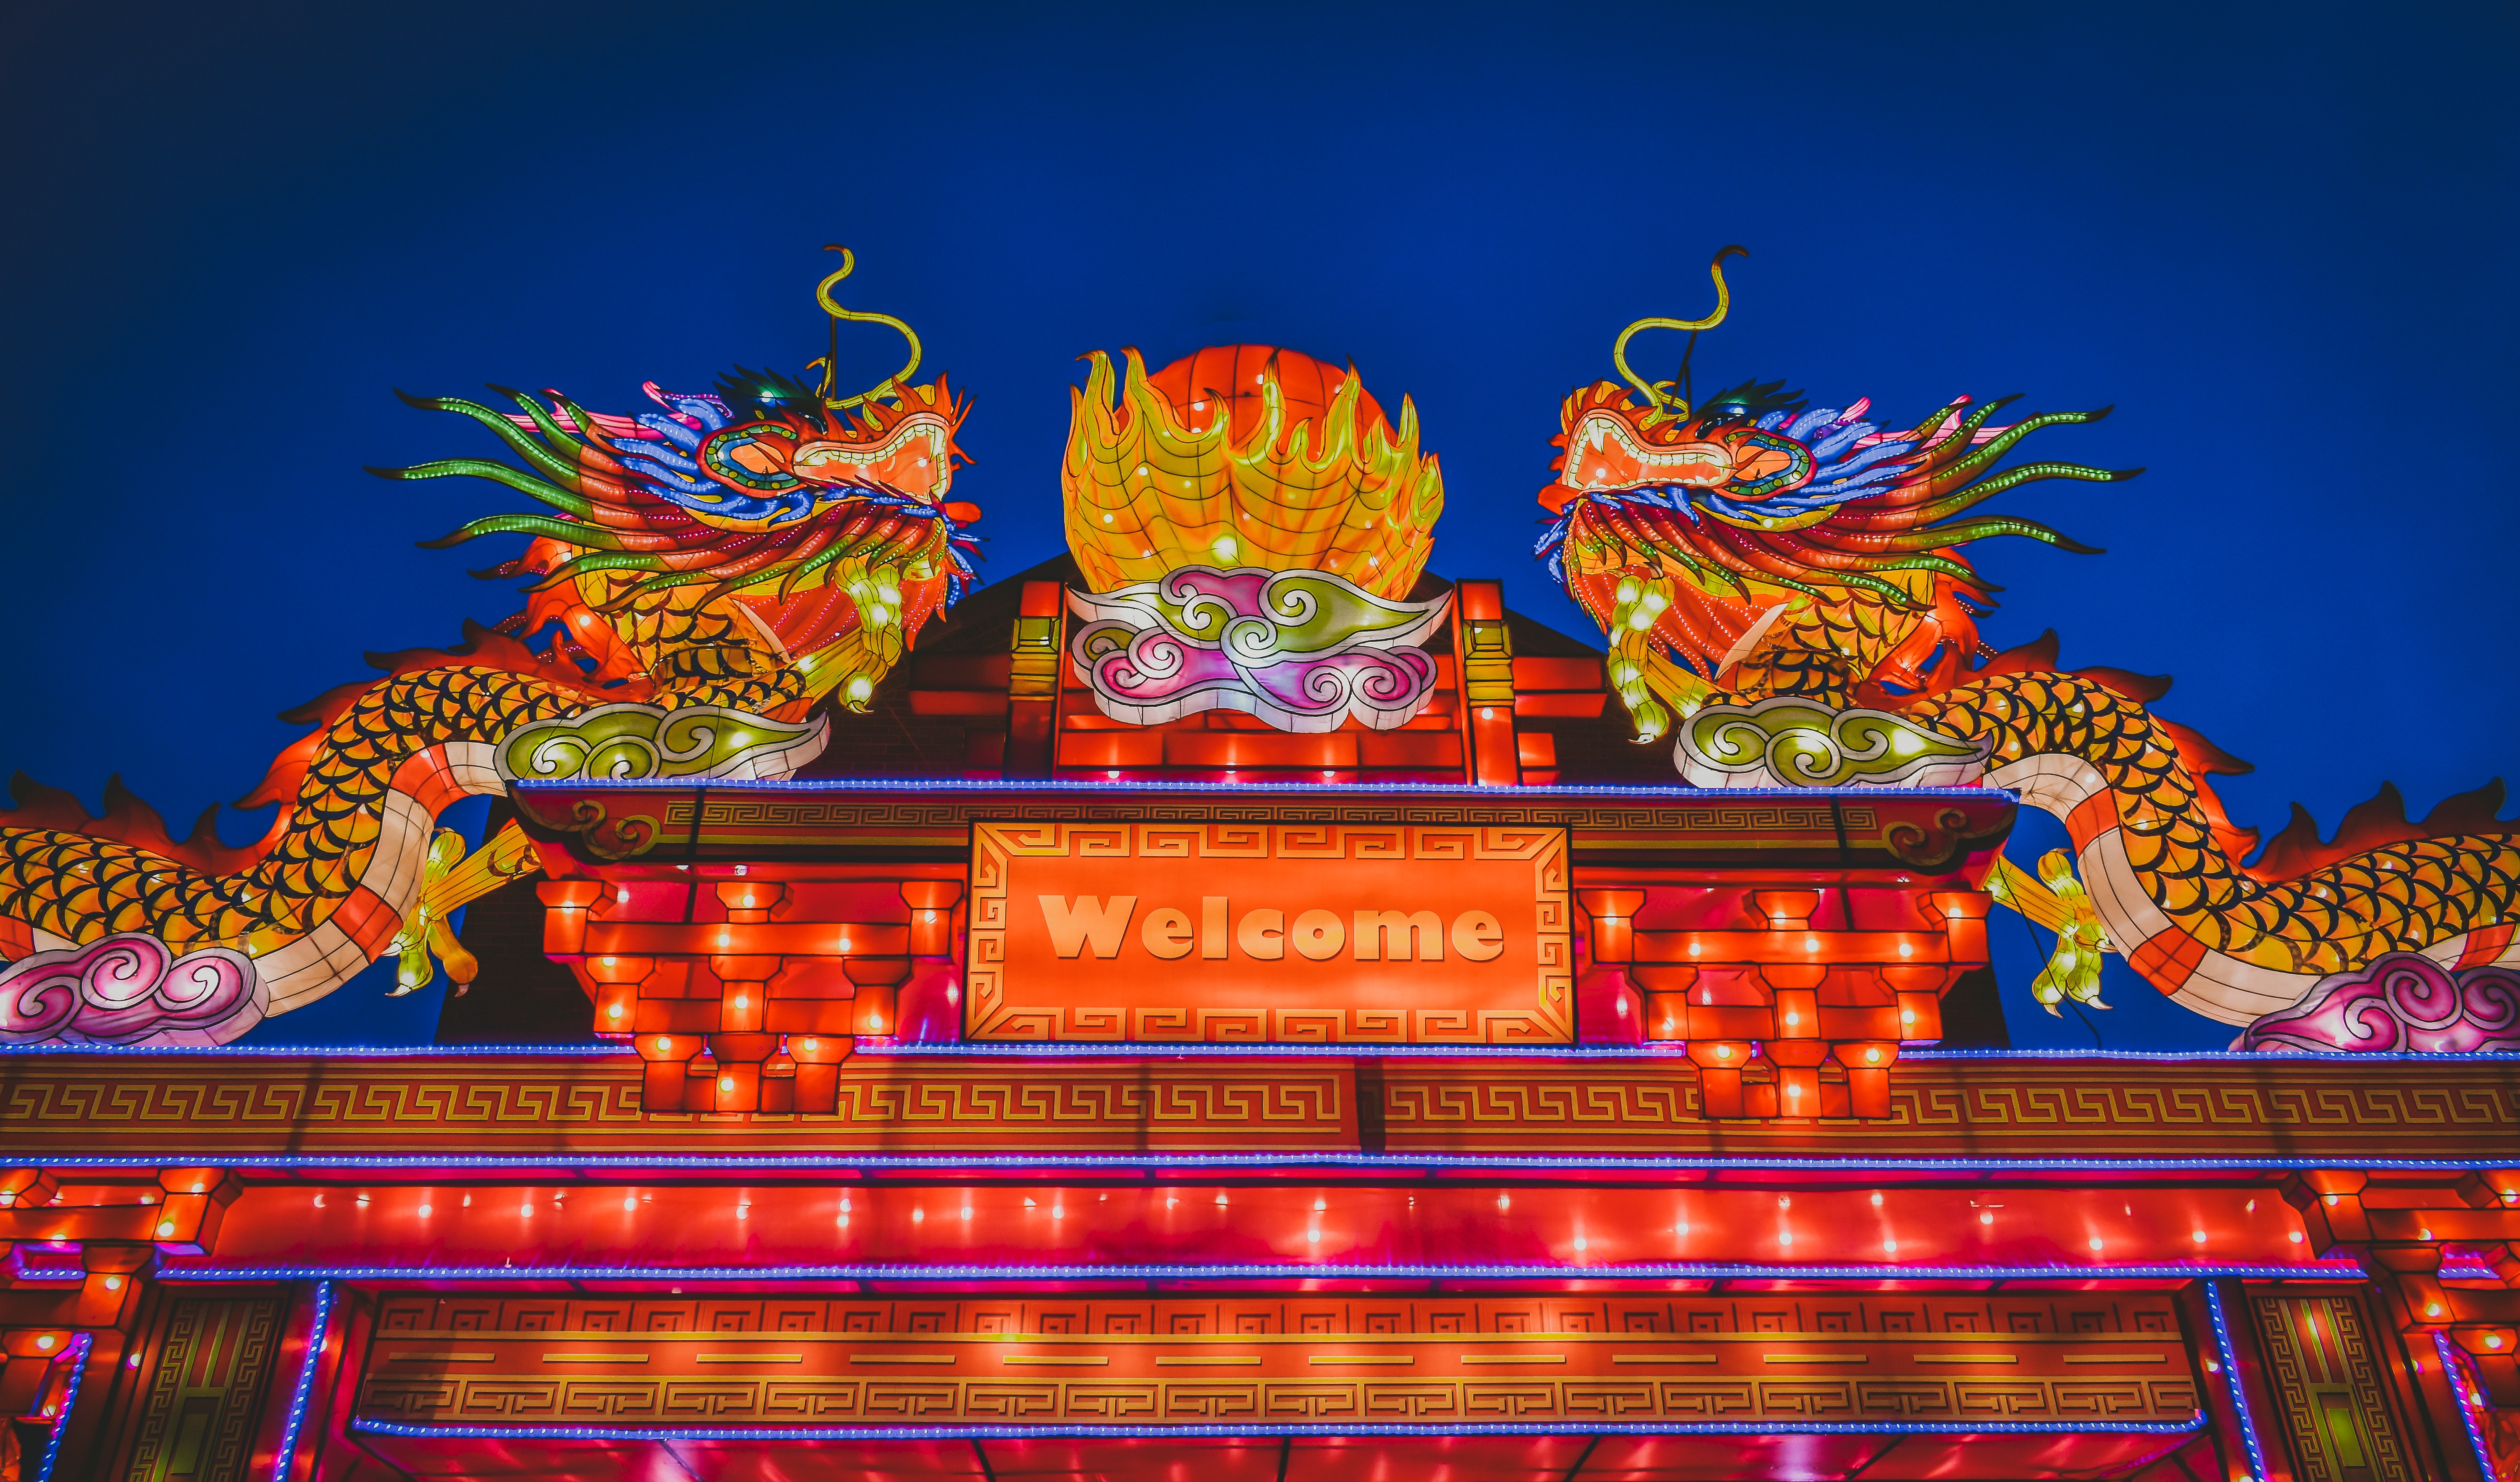
landmark, lighting, chinese architecture, architecture, place of worship, night, temple, shrine, mid autumn festival, facade